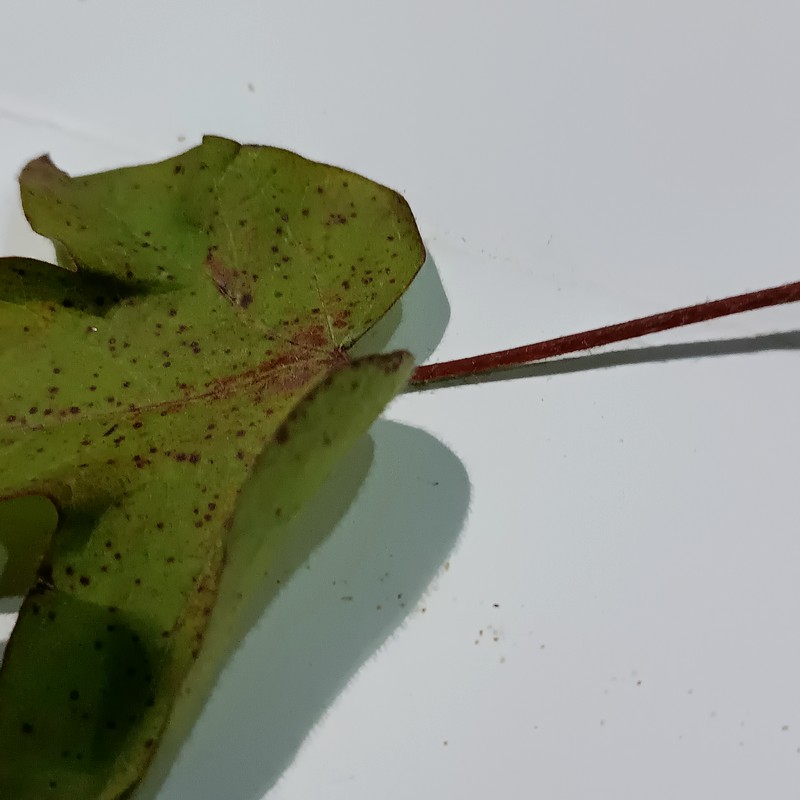
Label: Bacterial Blight